Enid A. Haupt Garden

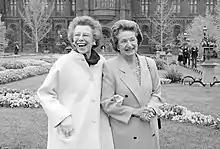
Lady Bird Johnson strolls in the Haupt Garden with its donor Enid A. Haupt (left)

The garden opened on May 21, 1987, as part of the redesigned Castle quadrangle. It is named for Enid A. Haupt, who provided the $3 million endowment which financed its construction and maintenance. Initially approached with a request that she finance a small Zen garden within the quadrangle, after a review of the plans Haupt said that she was "not interested in putting money into a Zen garden...I'm only interested in financing the whole thing."